1993 Concertación presidential primary

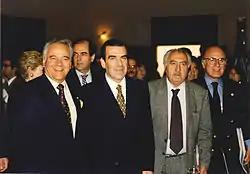
Eduardo Frei Ruiz-Tagle and other Concertación members in 1993

The Concertación created a commission of politicians to study the methods to nominate its presidential candidate, which was composed by Genaro Arriagada (PDC), Erich Schnake (PPD), Benjamín Teplizky (PR) and Hernán Vodanovic (PS). The so-called "Teplizky Commission" handed over to the parties of the Concertación on 8 January 1993 eight alternatives for the election, from which primary elections were held for previously registered militants and adherents of the coalition parties, in addition Of a convention that would be made up of 3,000 delegates, of which 60% would be elected in relation to the results of the primary, and 40% nominated by the commanders of Frei and Lagos, in proportion to the results obtained in the municipalities of 1992.